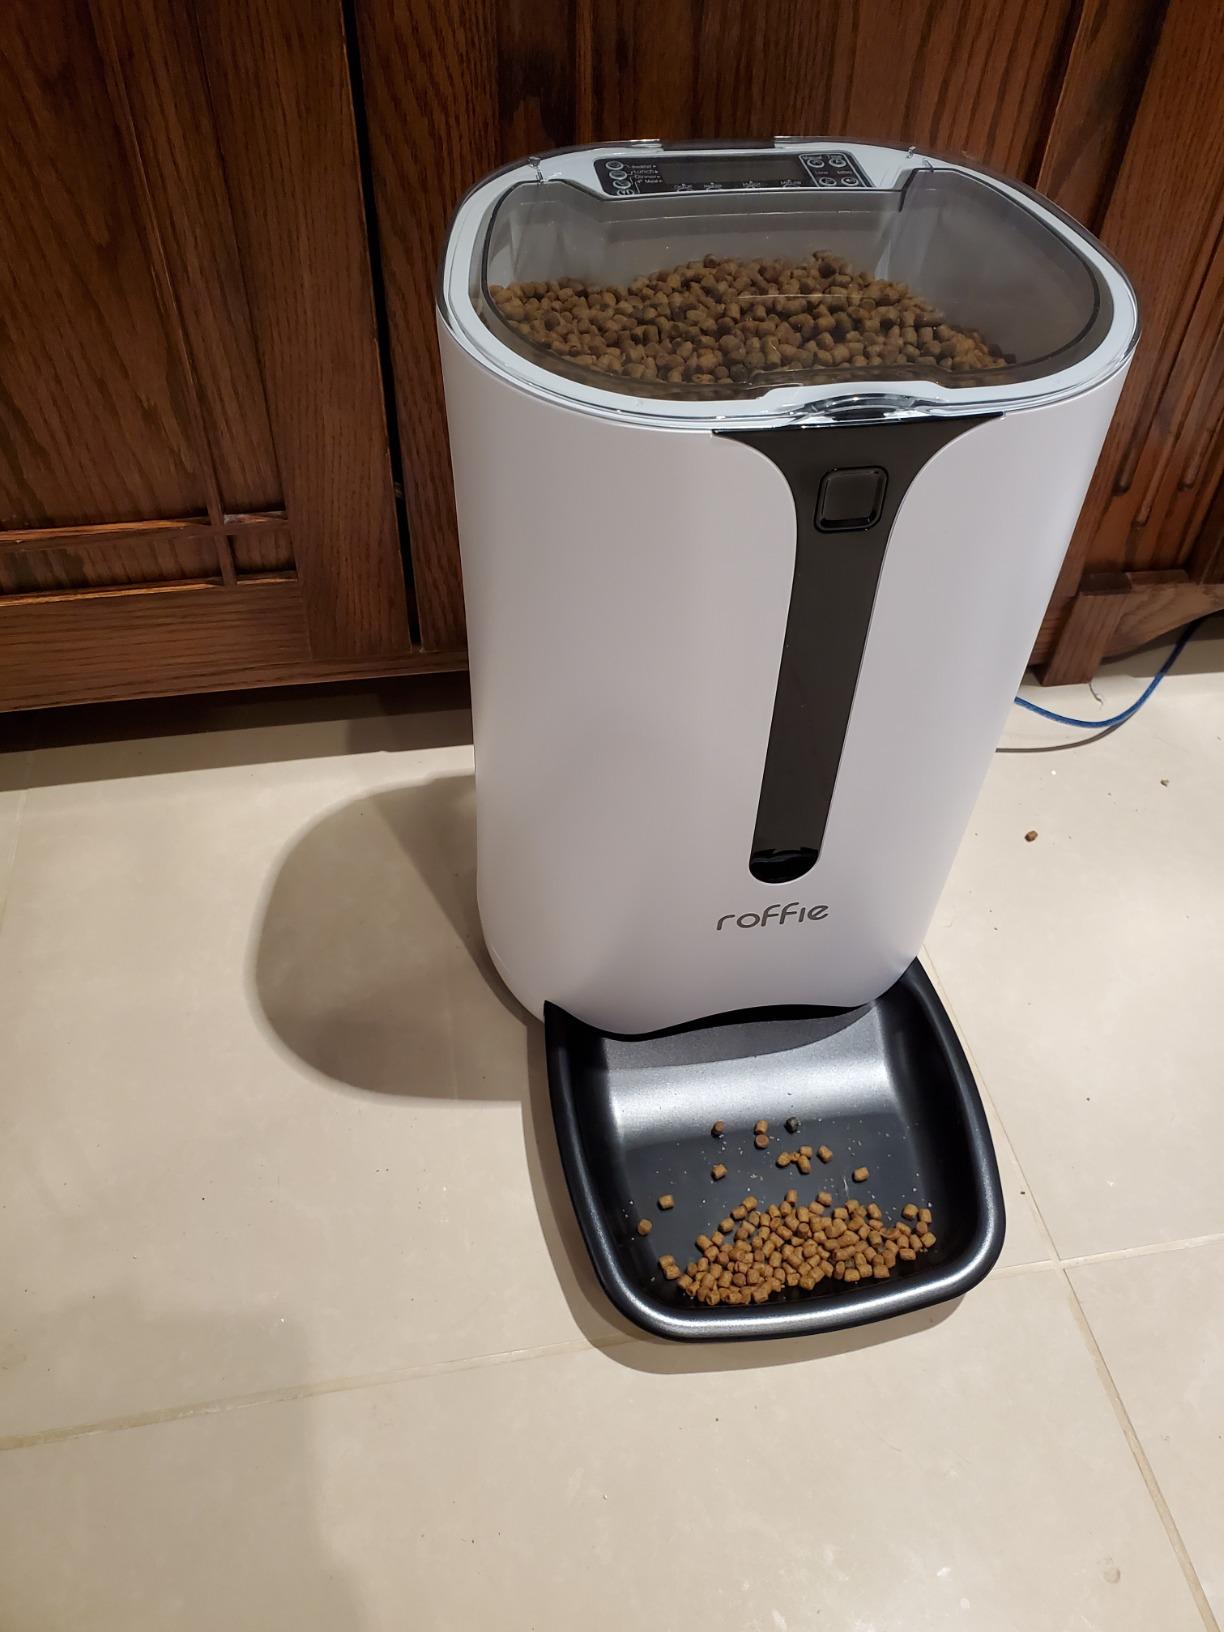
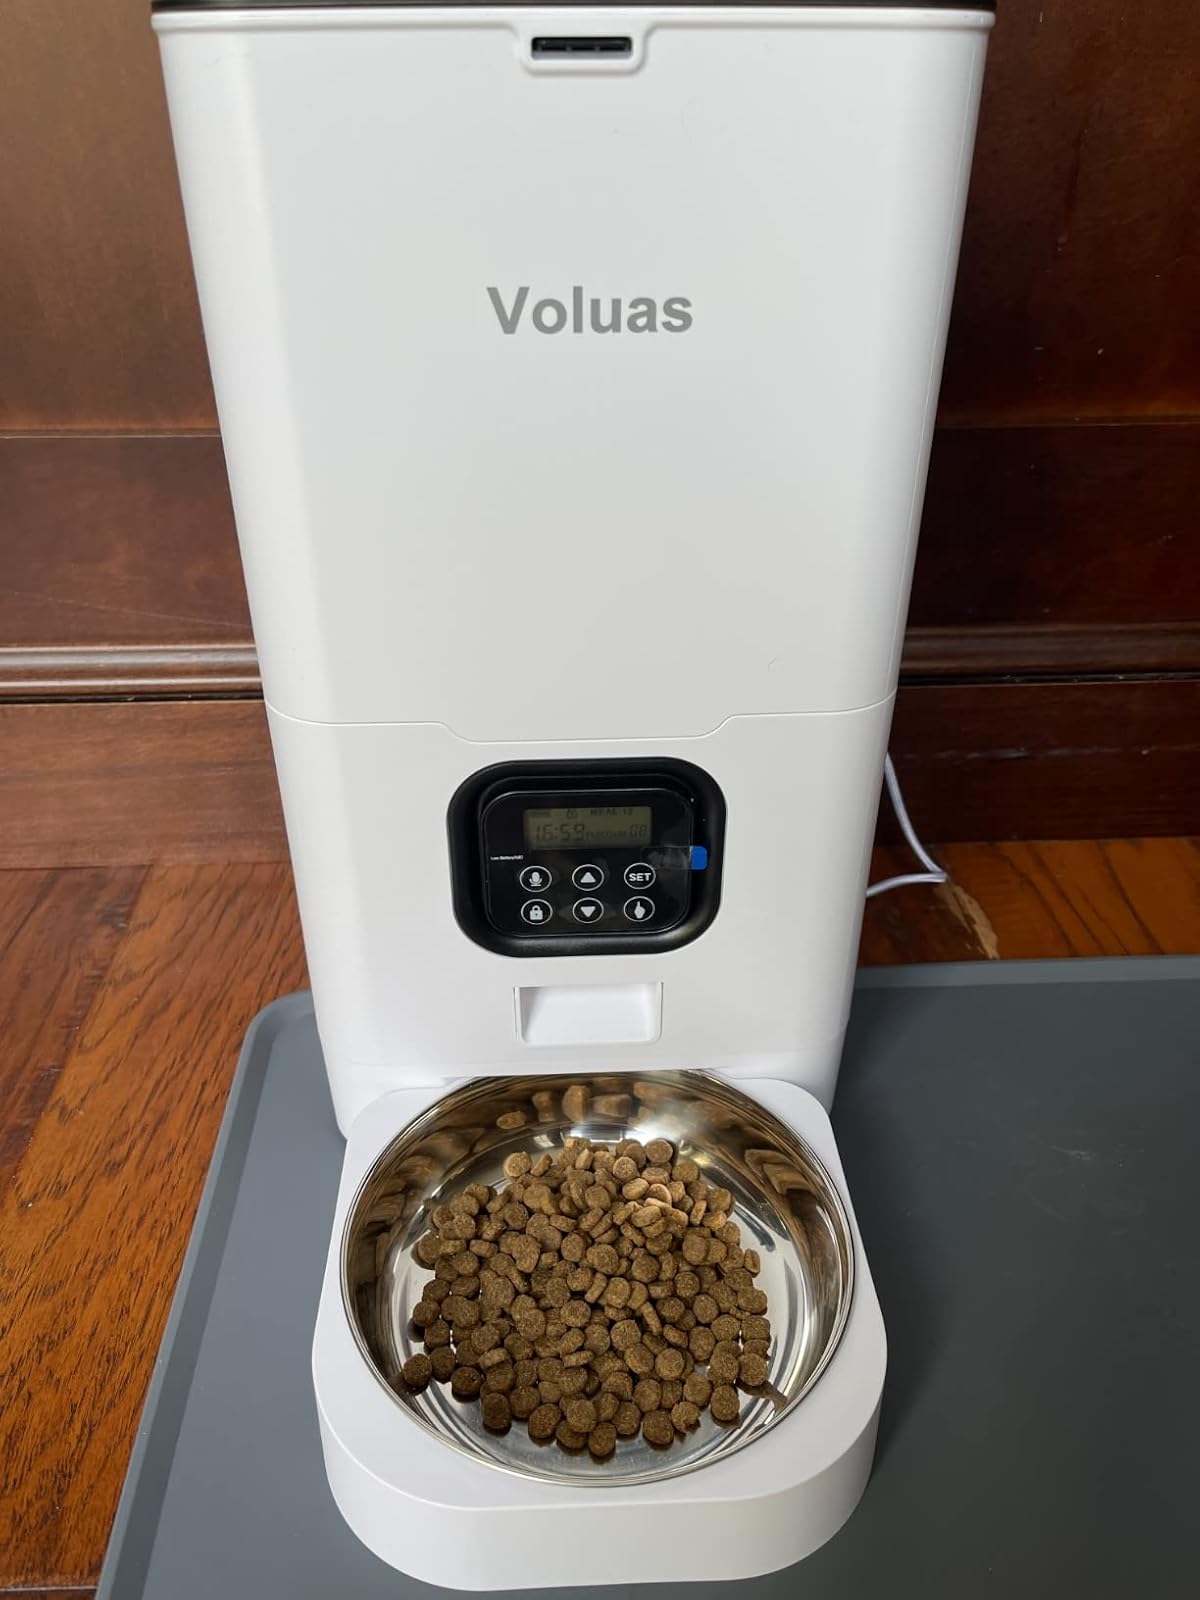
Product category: items_feeder
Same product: no